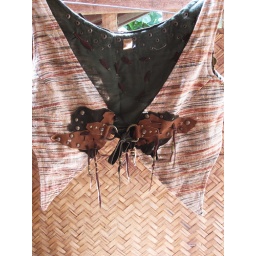
origami waistcoat &amp;gt;&amp;gt; phorest green with rusty brown leather with stone set in leather in back,, small size (!)